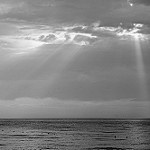
Label: B & W